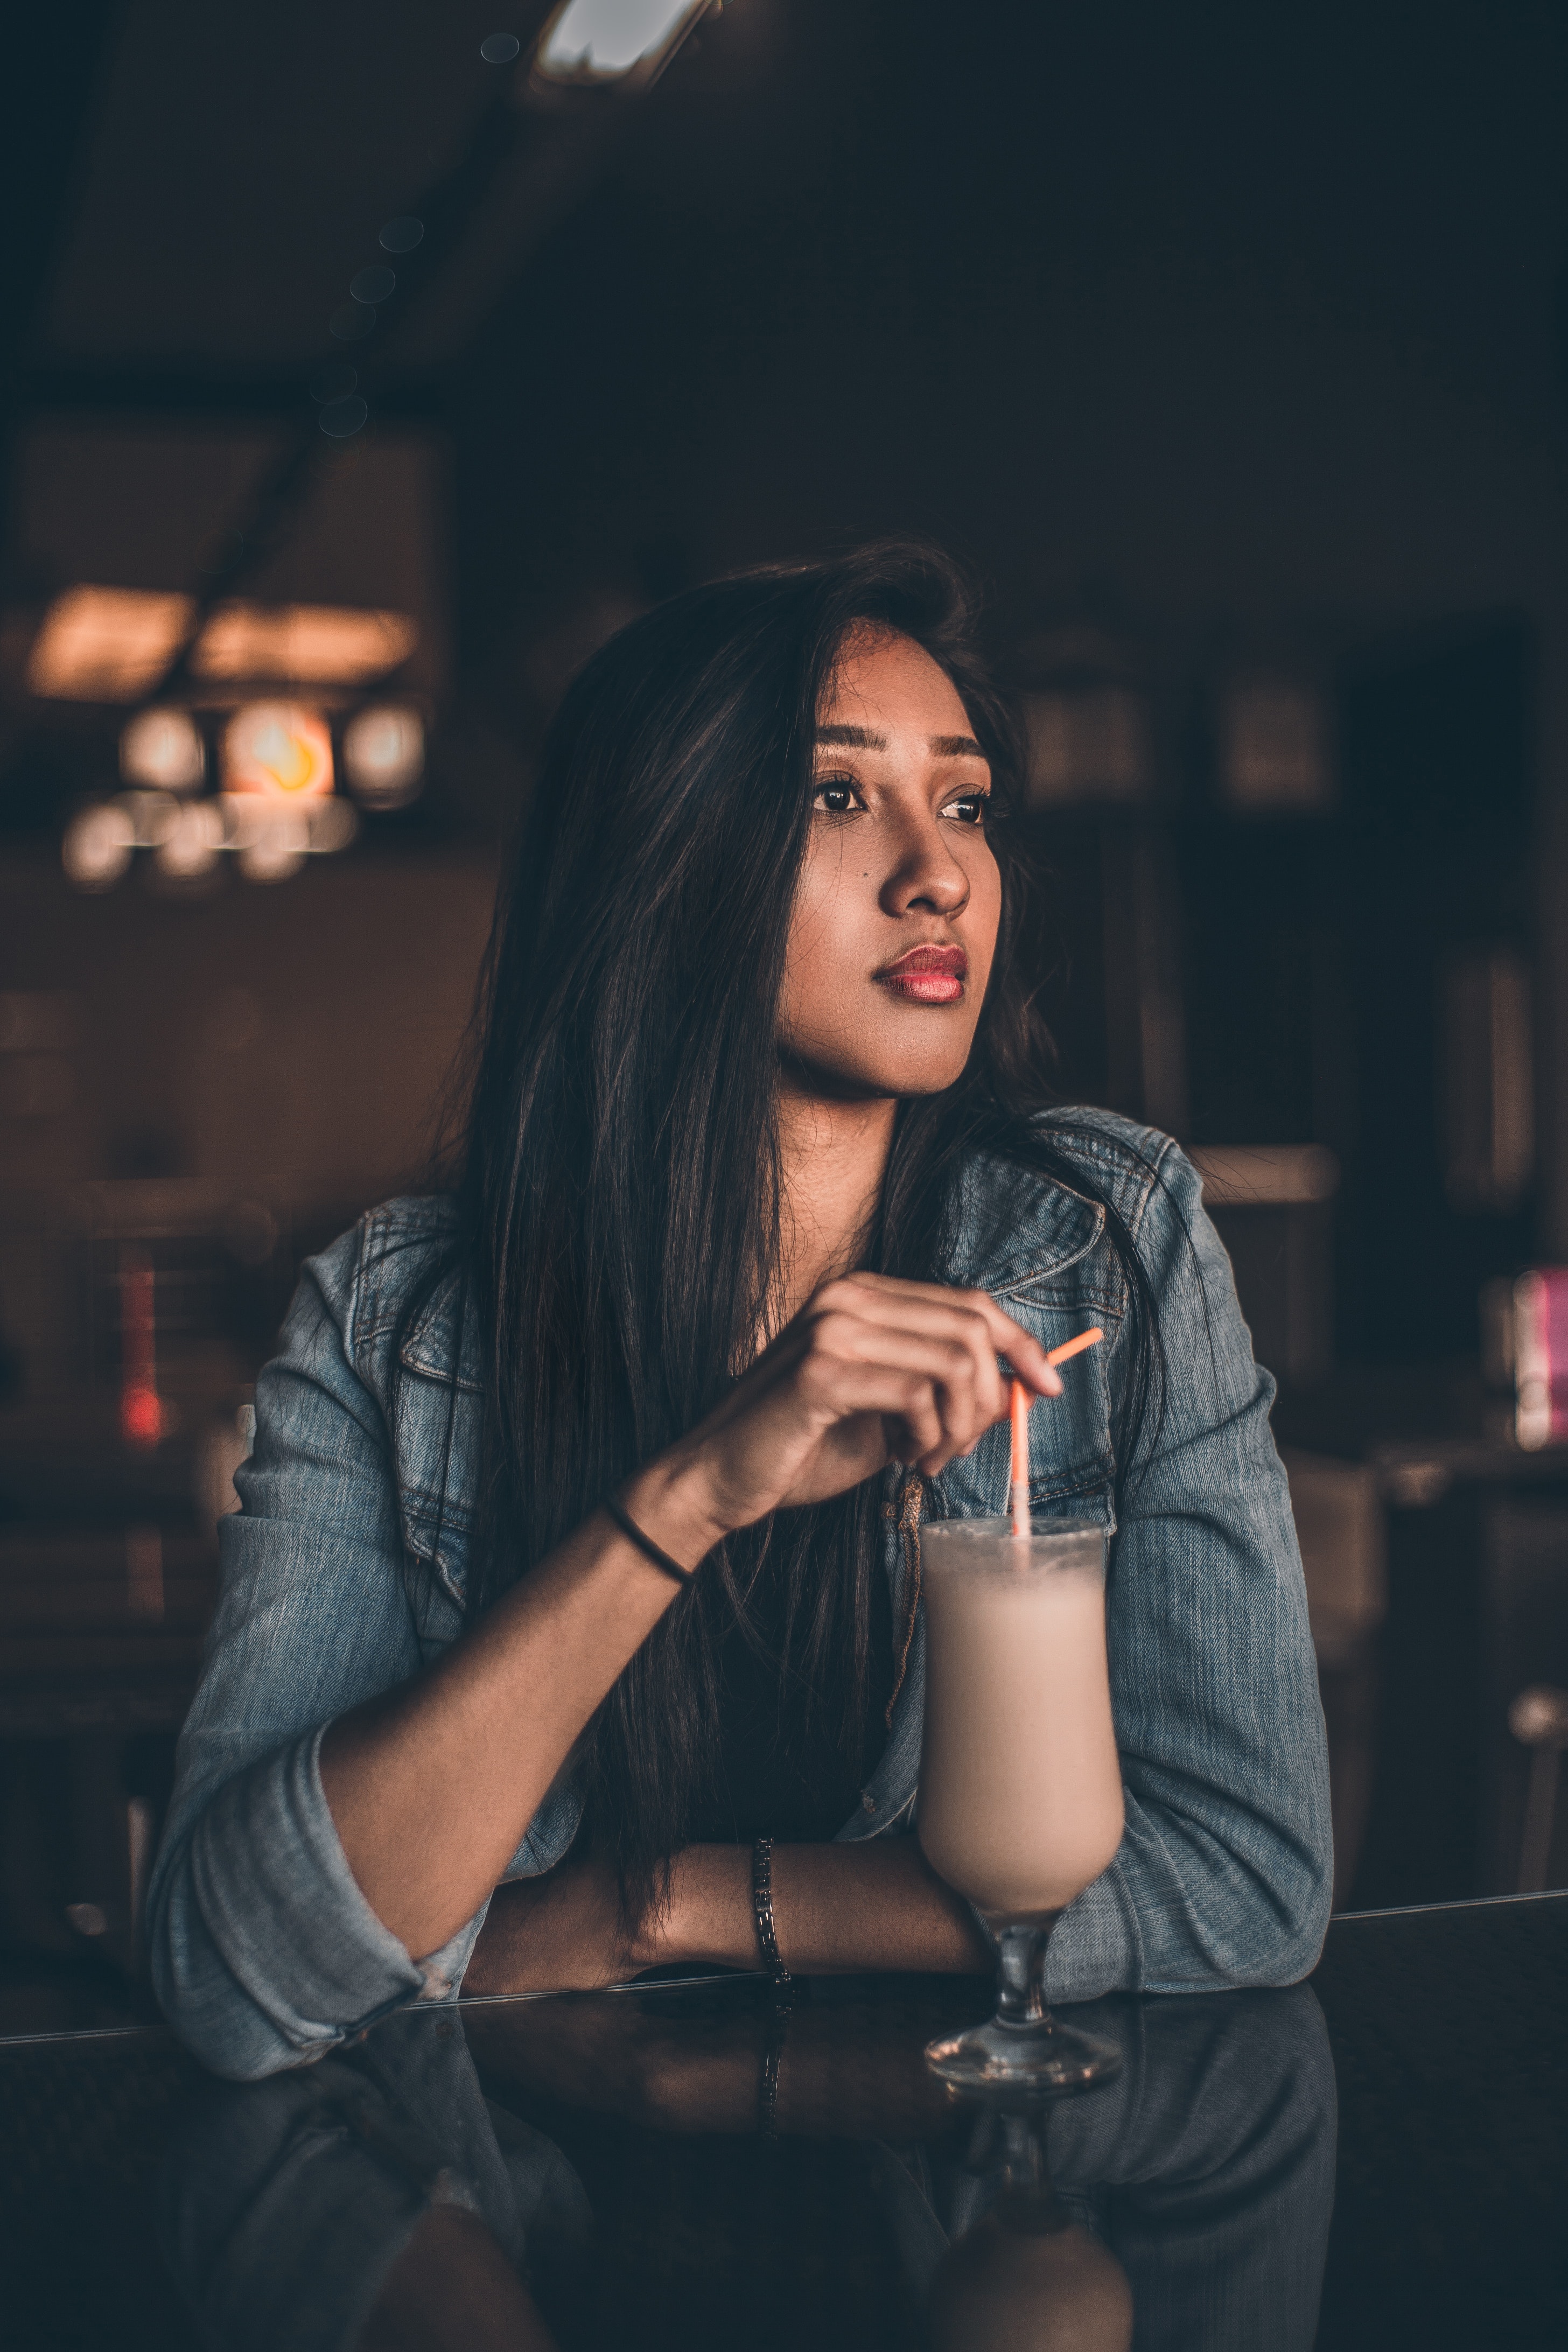
face, beauty, lip, long hair, black hair, eye, photography, hand, cool, brown hair, flash photography, night, mouth, photo shoot, darkness, portrait photography, model, denim, sitting